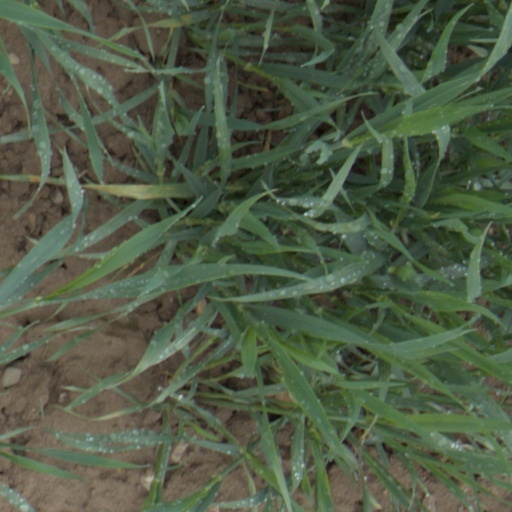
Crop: wheat